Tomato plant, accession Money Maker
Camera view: tilt-top (135 deg); turntable rotation: 270 degrees
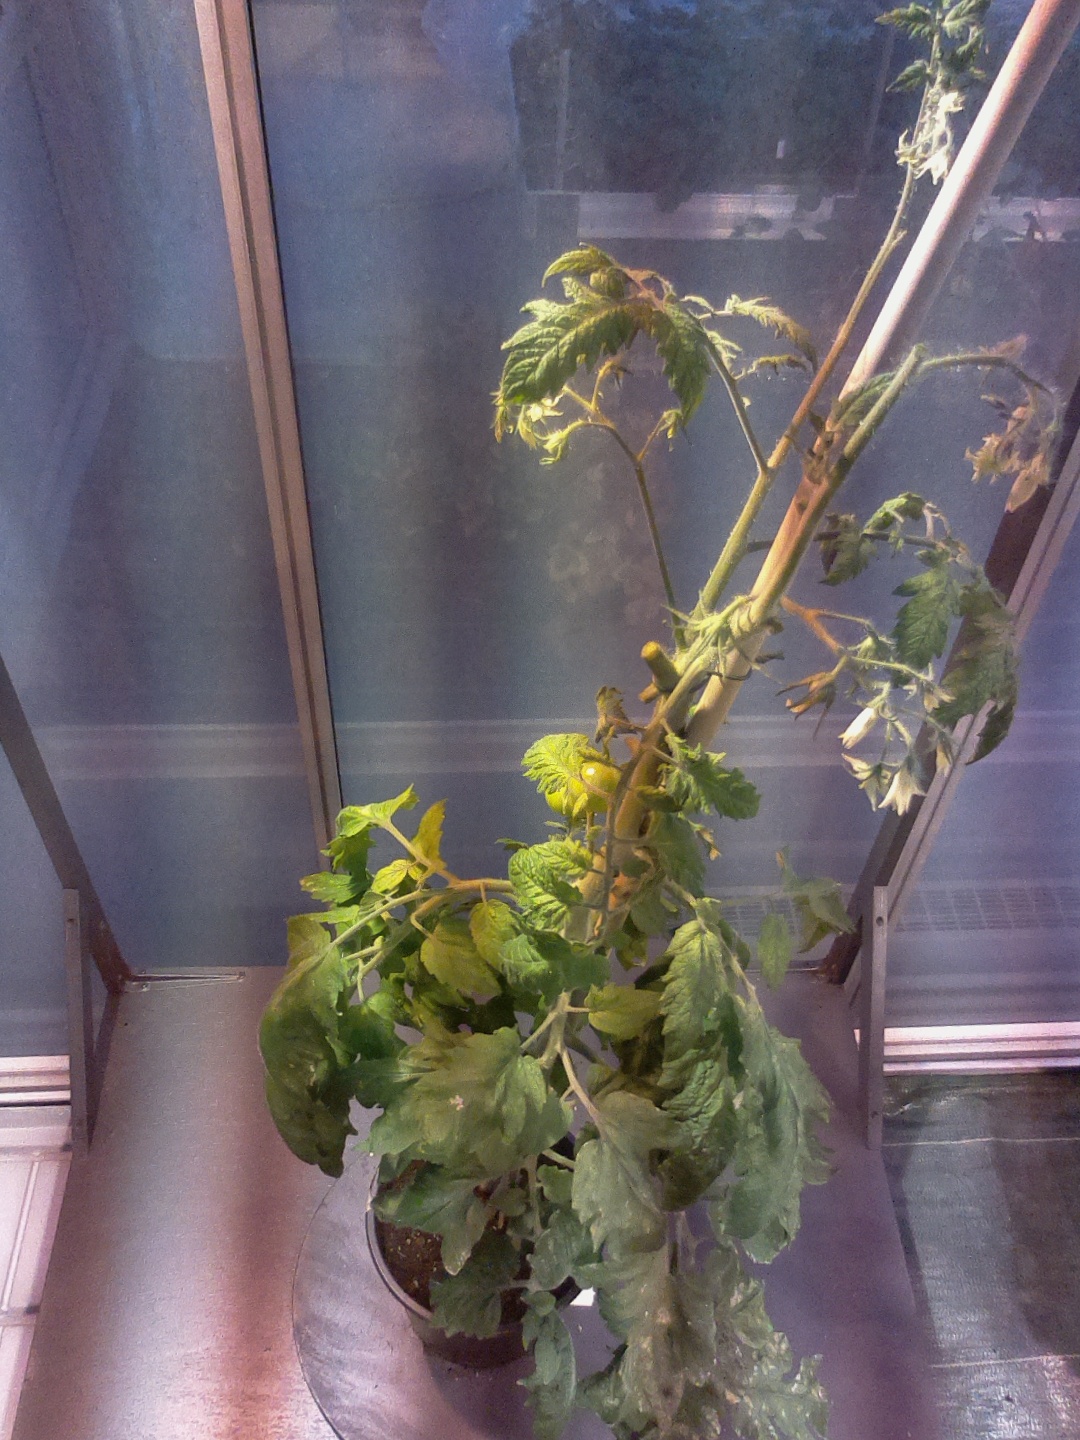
BBCH growth stage 74: 40%-50% of final fruit size